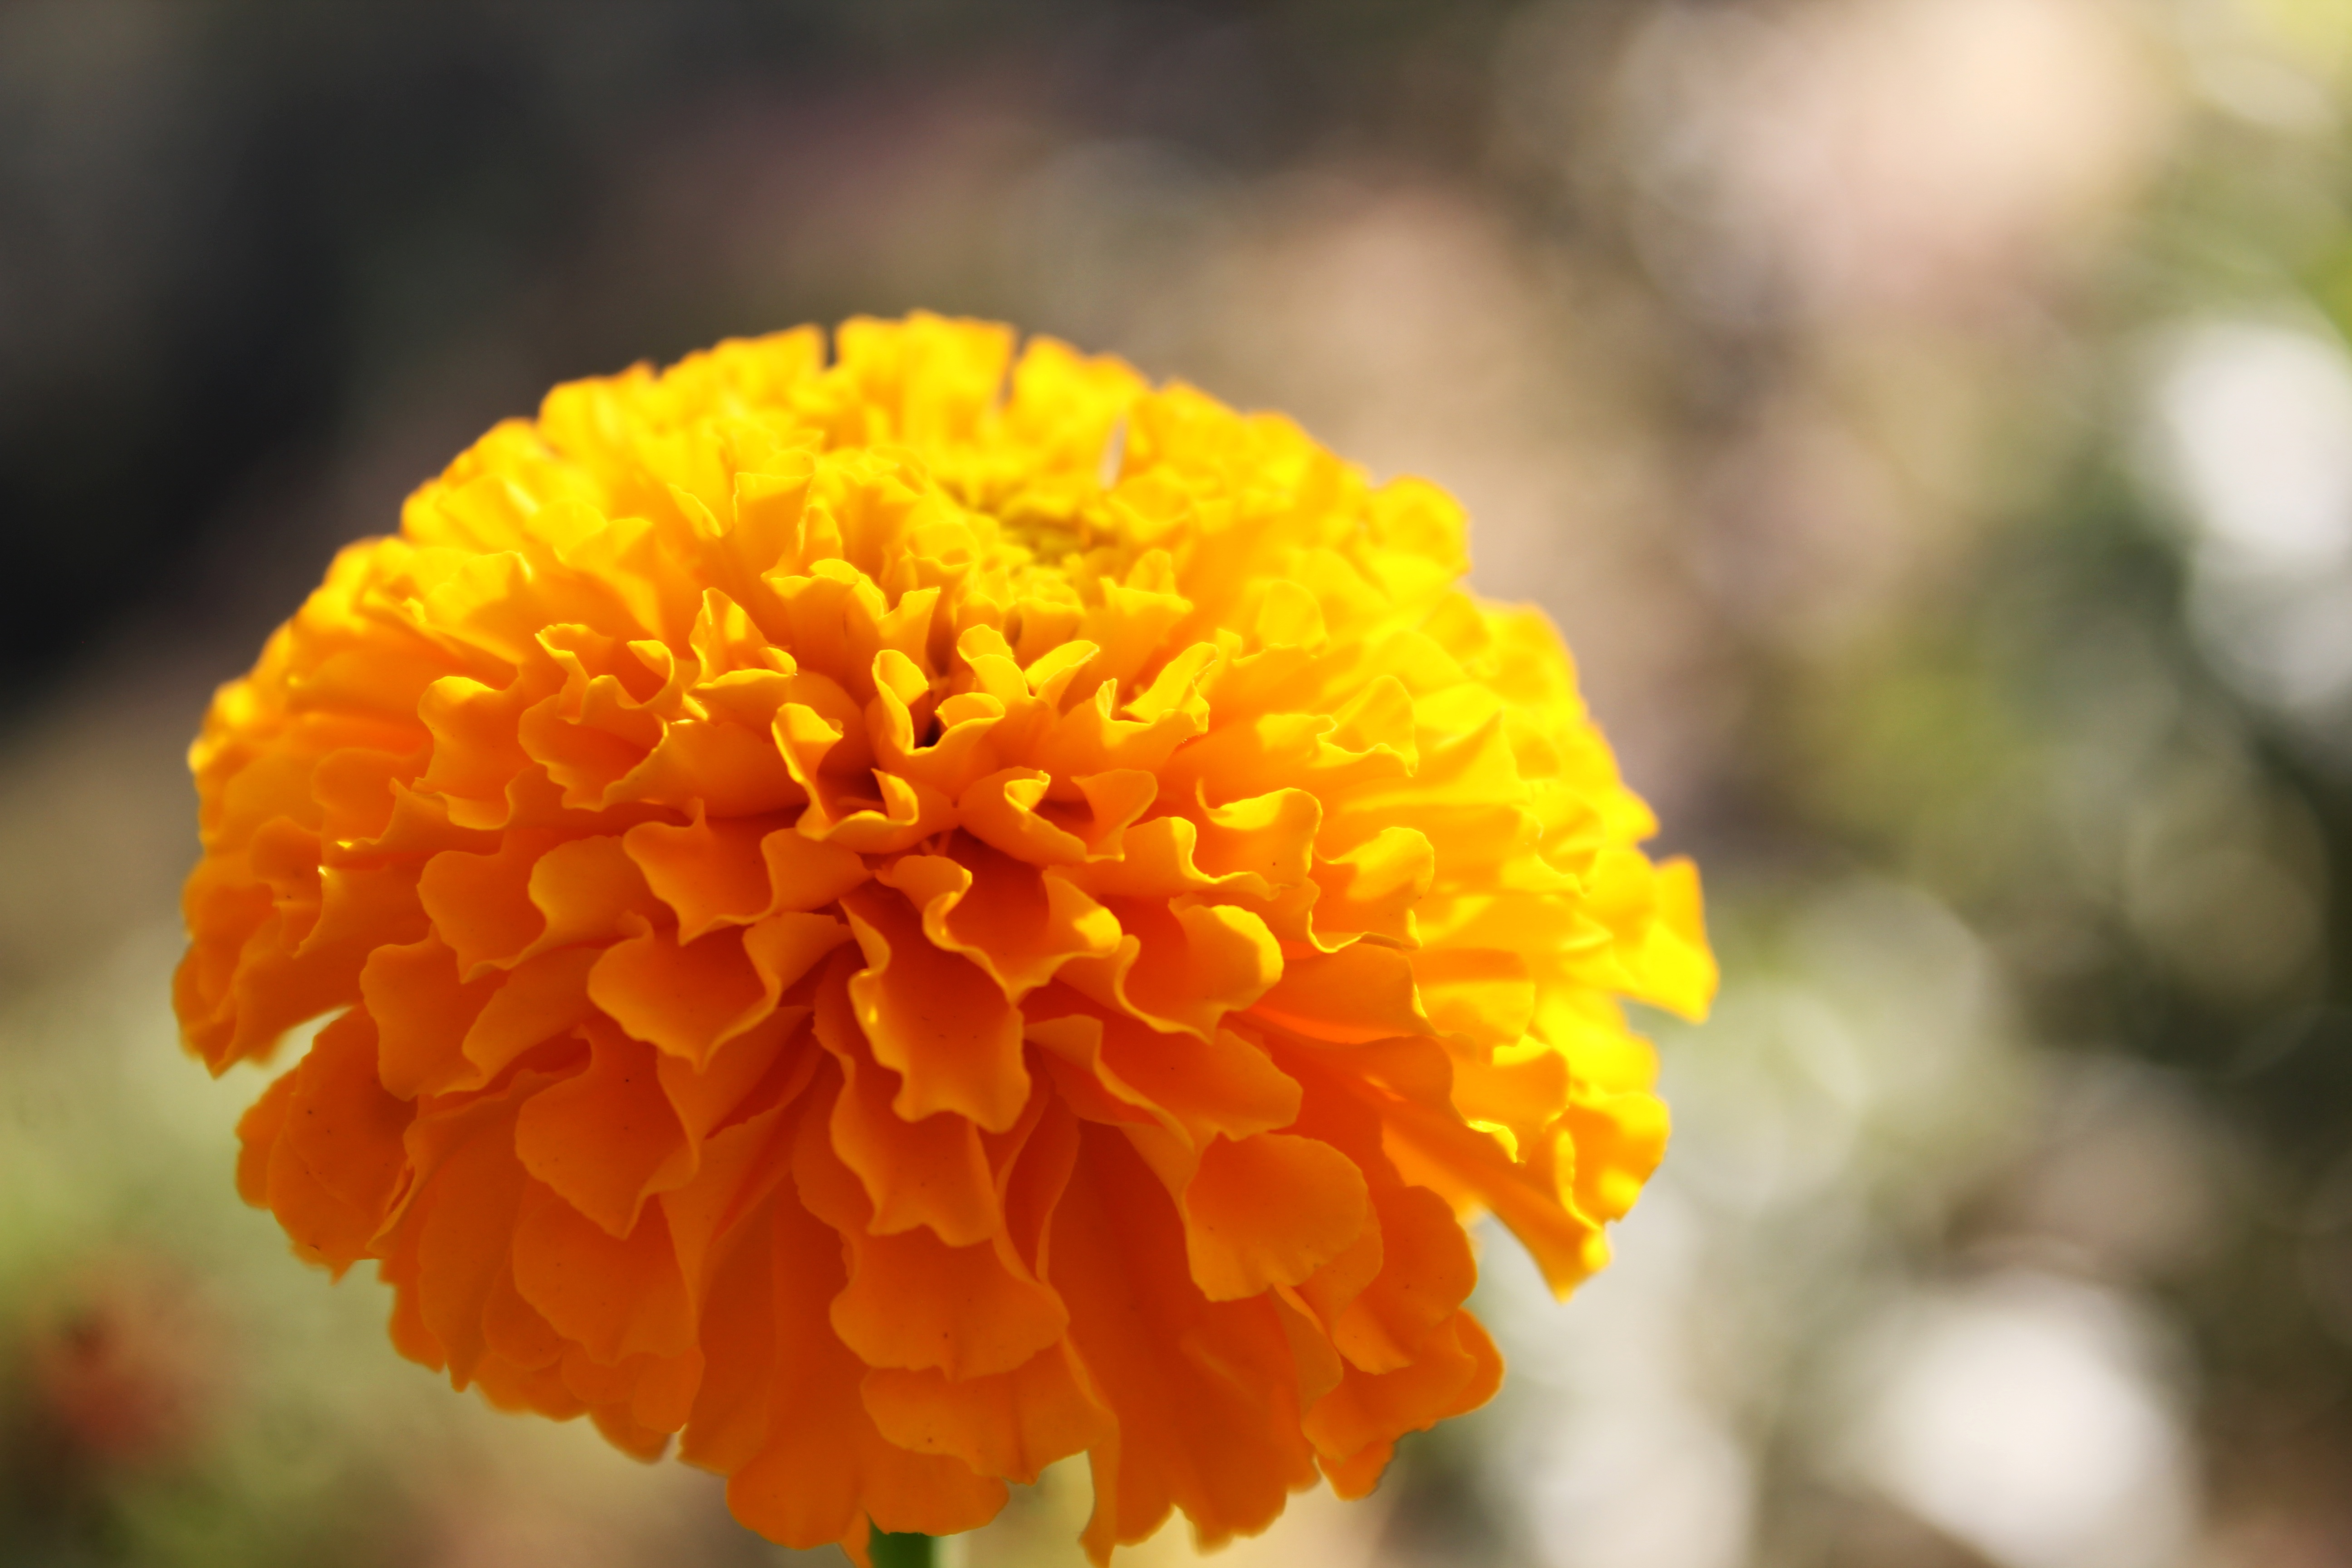
nature, plant, flower, petal, botany, blooming, yellow, flora, wildflower, gold, marigold, macro photography, flowering plant, daisy family, calendula, annual plant, land plant